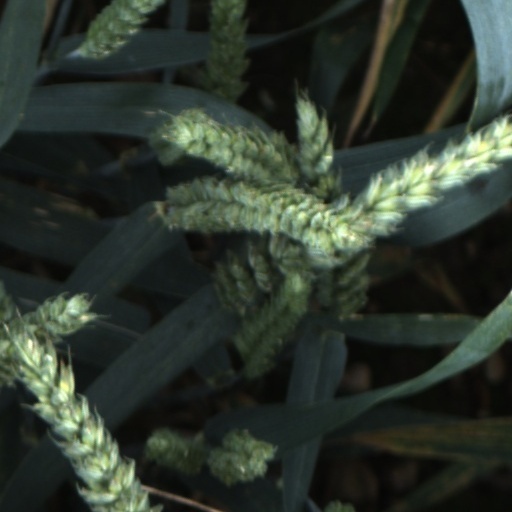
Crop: wheat